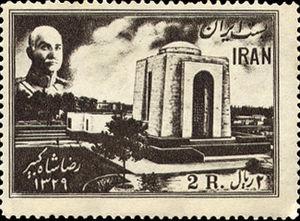
Le mausolée de Reza Chah, situé dans les environs de Ray au sud de Téhéran, était le lieu de sépulture de Reza Shah, l'avant-dernier empereur de l'Iran.